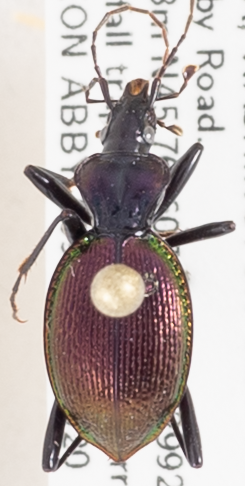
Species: Scaphinotus marginatus
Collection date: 2017-09-20
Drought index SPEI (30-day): -0.036
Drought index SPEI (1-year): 1.13
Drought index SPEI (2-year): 0.966